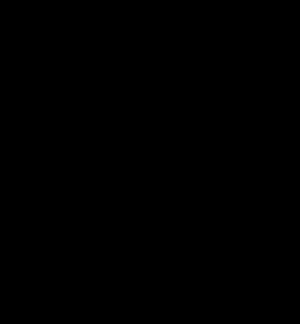
Halvmåne
Eksempel på en halvmåne
I kunst og som symbol er halvmånen figuren af det sammenhængende område, som bliver dannet ved at en cirkel har et segment af en anden cirkel fjernet, sådan at det som står tilbage er to cirkulære buer af forskellig diameter, som skærer i to punkter uden at cirklenes centrum er med. En astronomisk halvmånes ydre bue vil være 180°, mens den symbolske halvmåne normalt vil have en ydre bue, som er betydeligt længere end 180°.